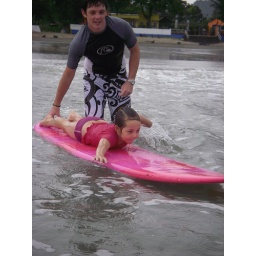
staff surf instruction in water for five year girl